Cycling at the 2016 Summer Paralympics – Men's road race C4–5

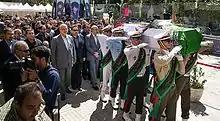
Funeral of Golbarnezhad in Tehran, 22 September 2016

During this race, the Iranian cyclist,Bahman Golbarnezhad suffered a head injury during a collision with a rock on a mountainous stretch of the circuit in Pontal Beach. Golbarnezhad was treated on-site, and was in the process of being transported to the athletes' hospital when he died from a cardiac arrest. The Union Cycliste Internationale (UCI) announced that it would investigate the incident, and the I. R. Iran National Paralympic Committee requested a report on the incident from the IPC. Golbarnezhad's death marked the first time since the 1960 Summer Olympics that an Olympic or Paralympic athlete had died during competition.